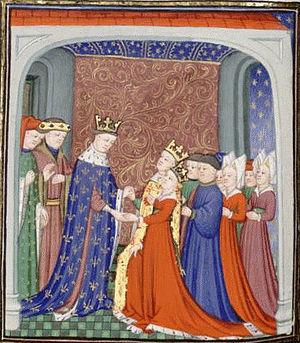
Jeanne d'Angleterre, également connue sous le nom de « Jeanne de la Tour » car elle est née à la Tour de Londres, est une reine d'Écosse, première épouse du roi David II d'Écosse.